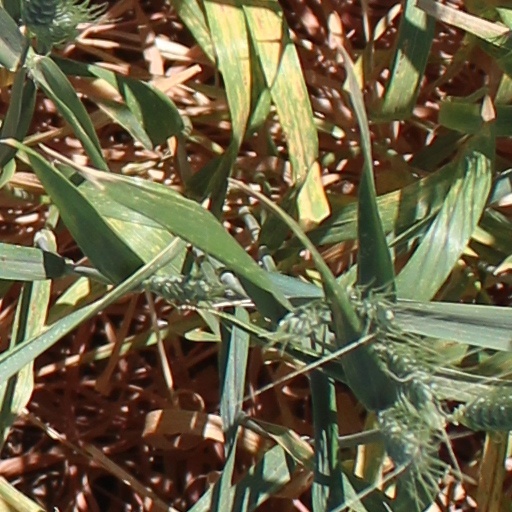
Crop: wheat